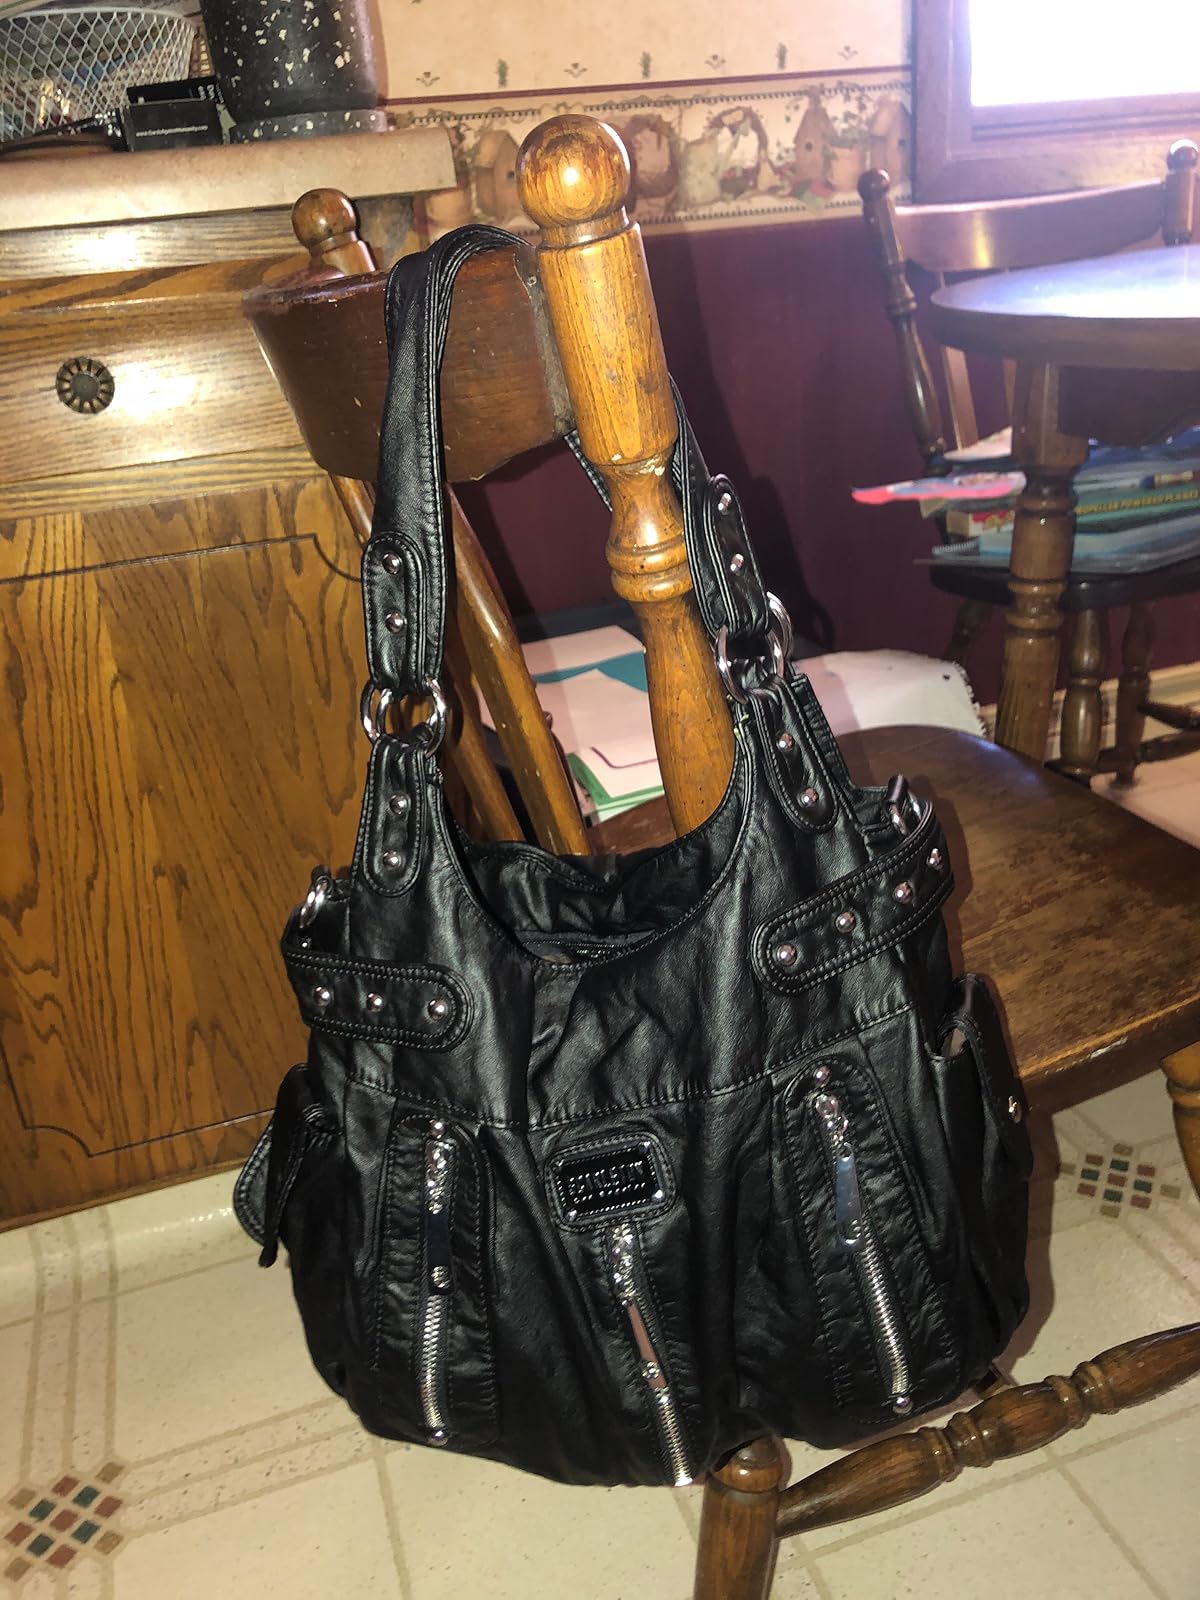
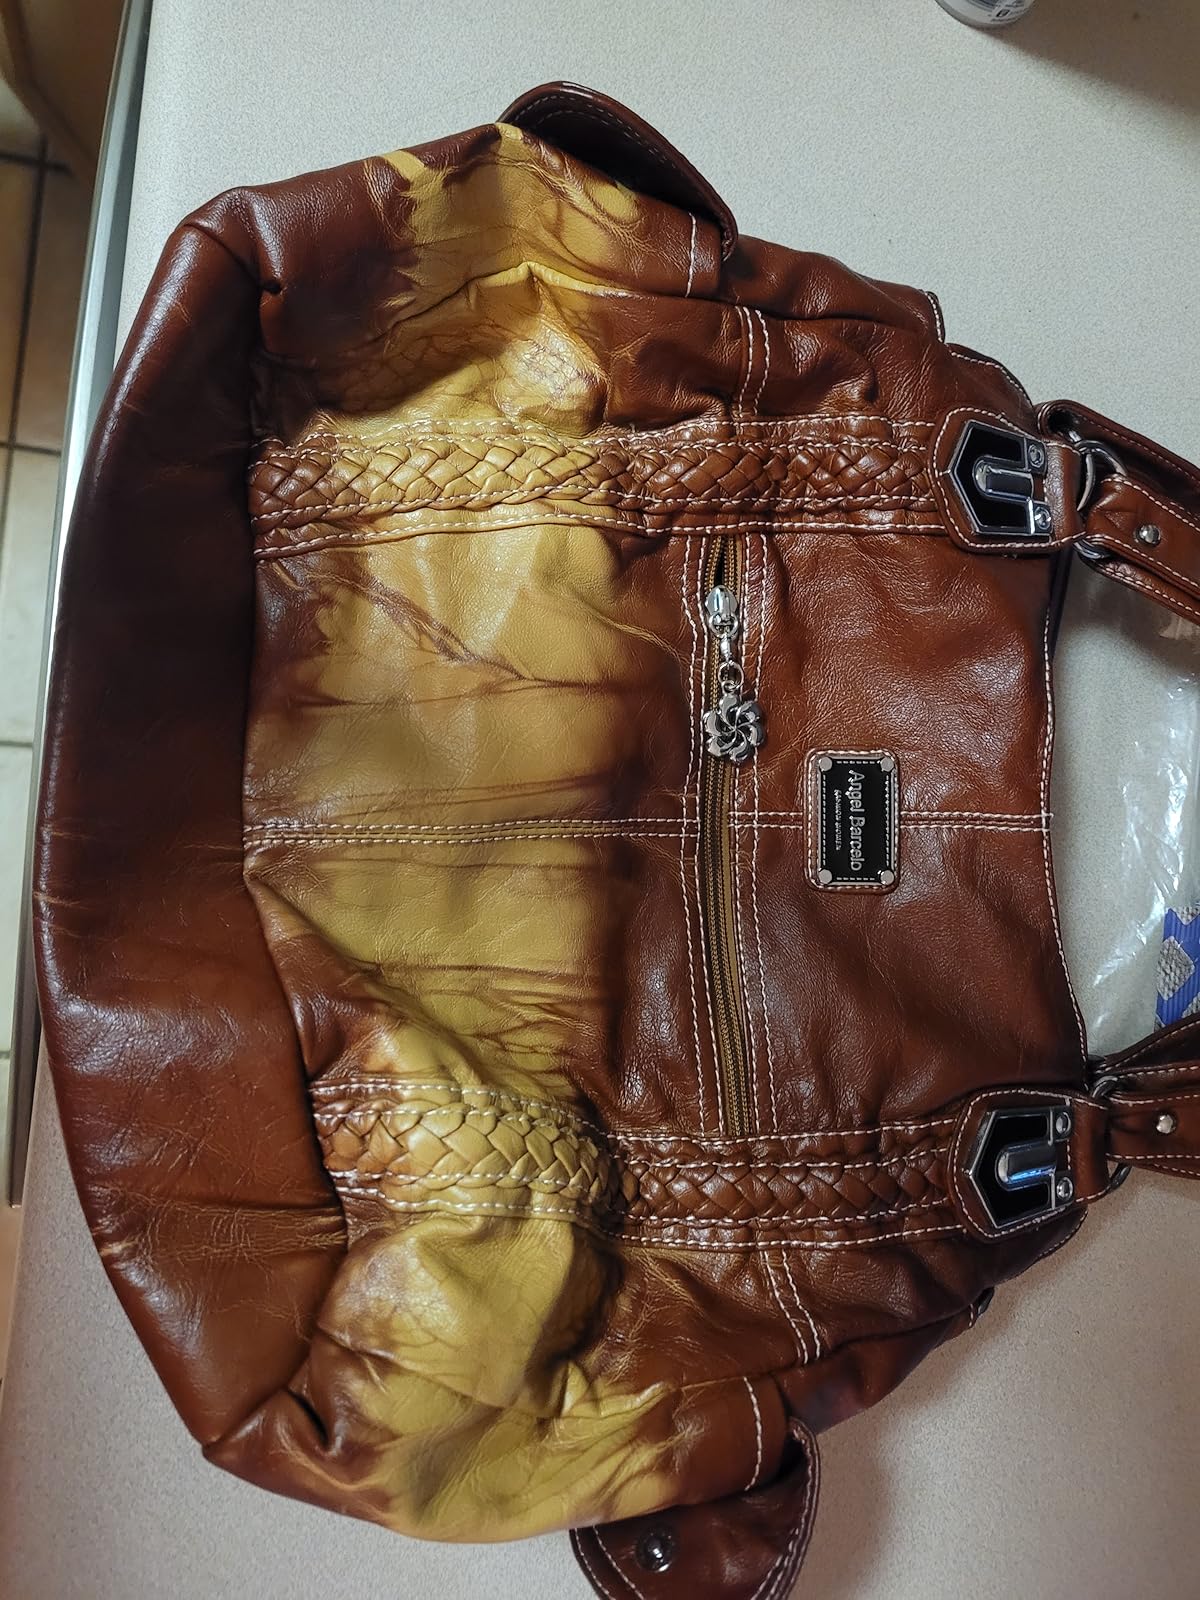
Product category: accessories_handbag
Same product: no